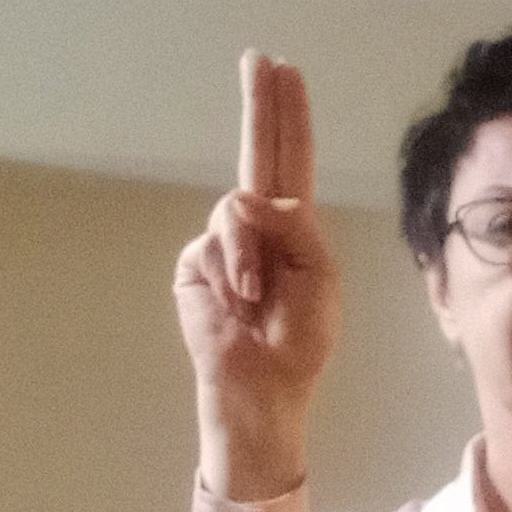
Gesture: two_up